Taylor Fritz

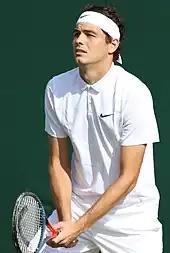
Fritz at the 2019 Wimbledon Championships

Fritz made the third round at the Australian Open, losing to Roger Federer in 3 sets. Fritz then went on to win the Challenger at Newport Beach, California; he defeated Brayden Schnur of Canada in the final, in straight sets. In June, Fritz won his first ATP Tour title at the Eastbourne International by defeating Sam Querrey in straight sets. In the first round of Wimbledon, Fritz defeated Tomáš Berdych in straight sets, before losing to Jan-Lennard Struff in four sets. At the US Open, Fritz was seeded 26th, his first-ever Grand Slam seeding. However, in the first round, he lost to Feliciano López.